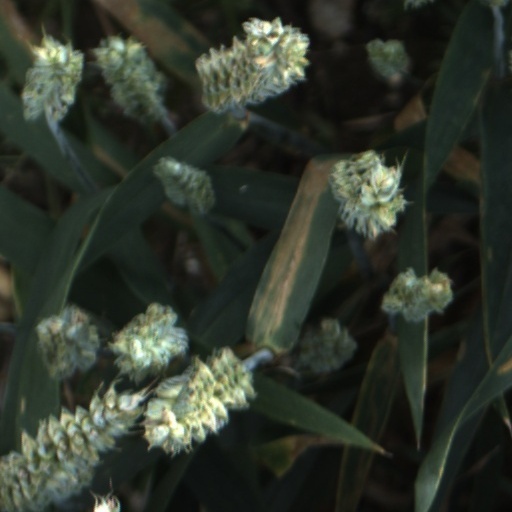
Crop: wheat